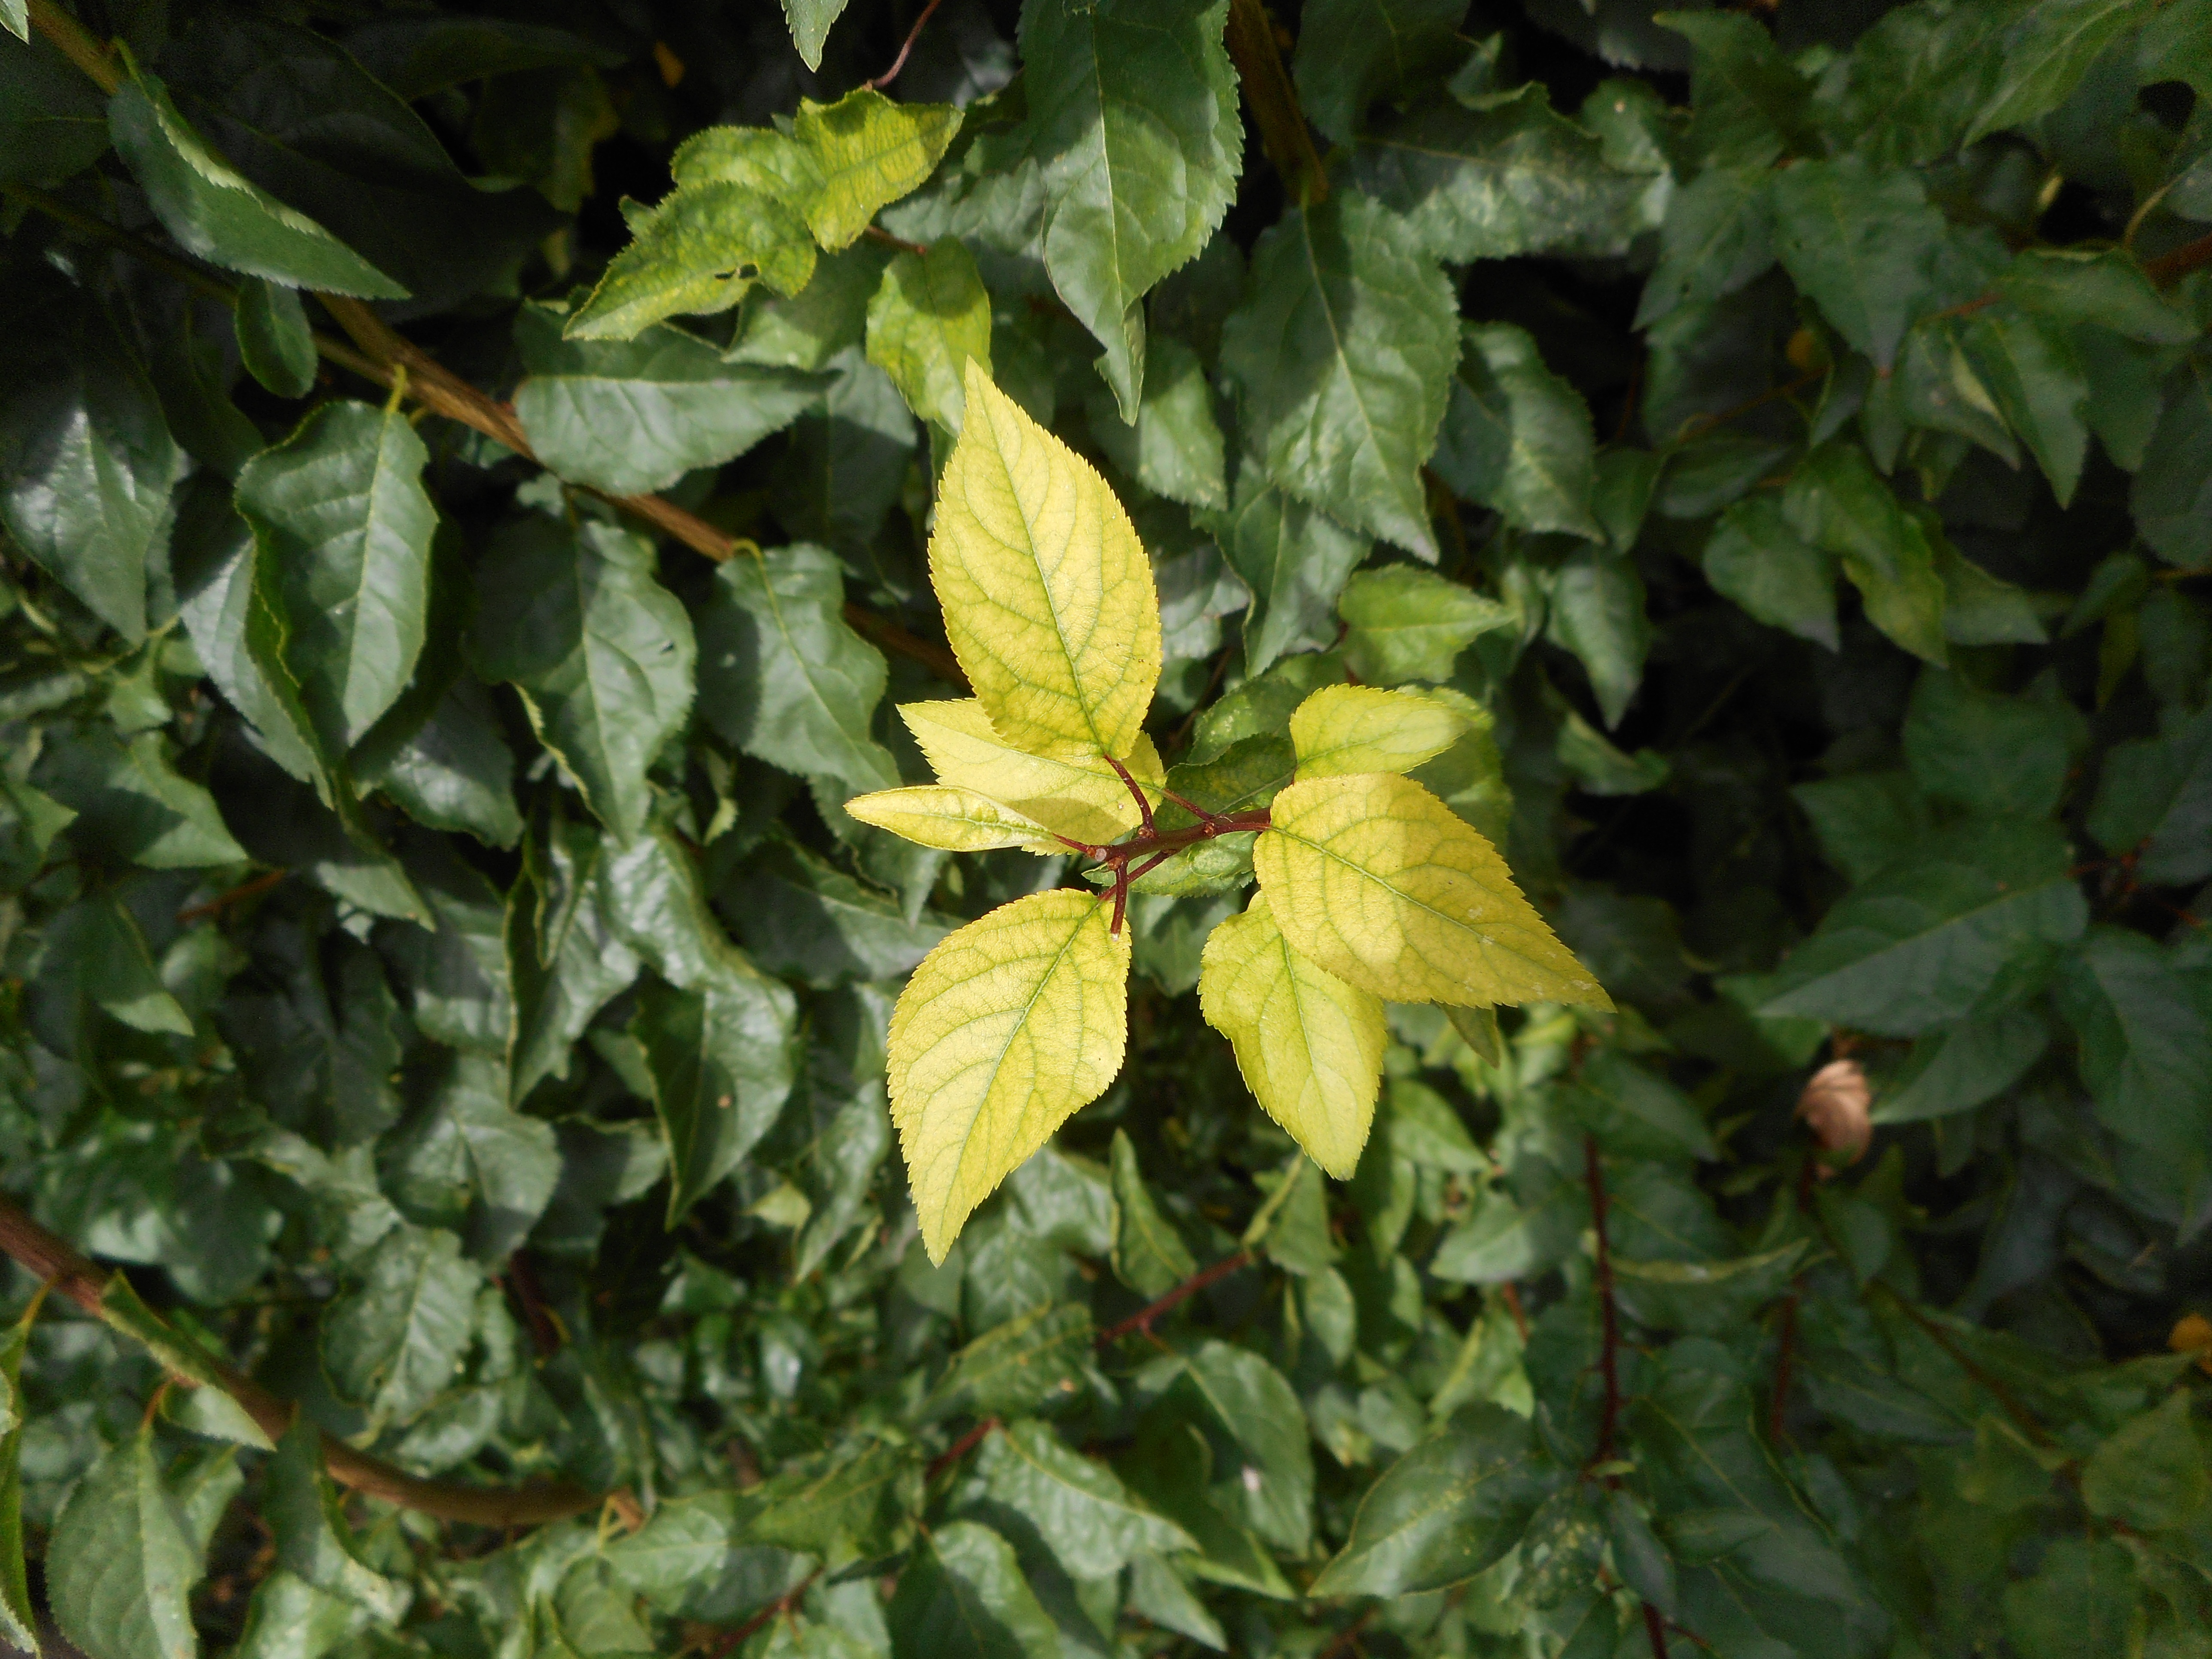
tree, nature, branch, plant, leaf, flower, dark, bush, green, produce, color, shadow, close, flora, green plant, aesthetic, leaves, background, shrub, bright, deciduous, beautiful, hell, green leaf, shades of green, flowering plant, shadow play, woody plant, land plant